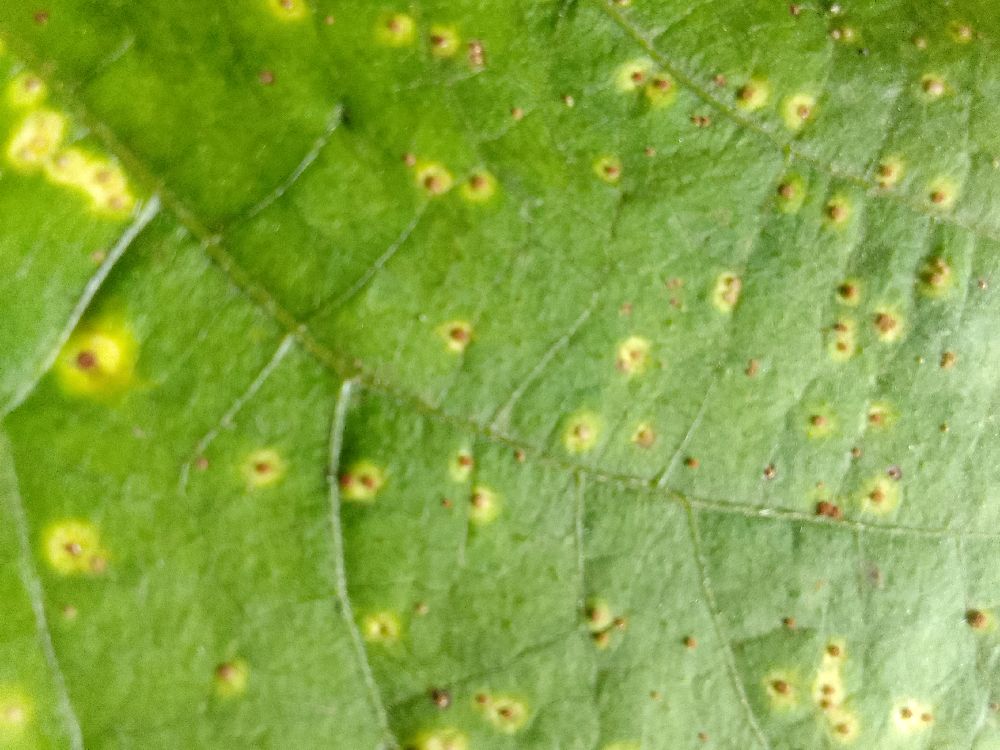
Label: rust